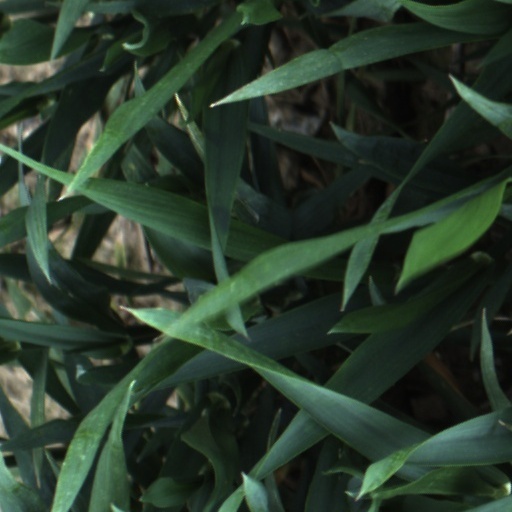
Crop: wheat